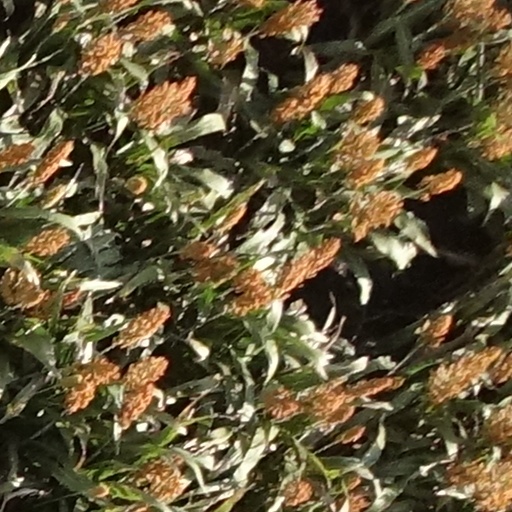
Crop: sorghum